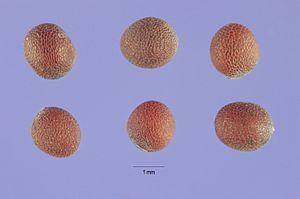
Les plantes toxiques pour les équidés sont des plantes qui peuvent causer des troubles aux Équidés, chevaux, poneys, zèbres ou ânes, qui les ingèrent. Selon le type de plante, la quantité ingérée et le poids de l'animal, ces troubles peuvent aller de symptômes bénins à la mort en quelques heures.